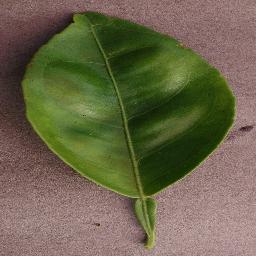
Label: Orange___Haunglongbing_(Citrus_greening)